Cartesian linguistics

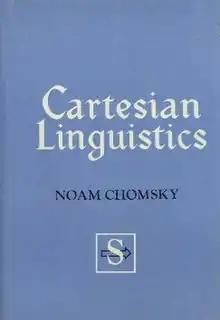
First edition (publ. Harper & Row)

The term Cartesian linguistics was coined by Noam Chomsky in his book Cartesian Linguistics: A Chapter in the History of Rationalist Thought (1966). The adjective "Cartesian" pertains to René Descartes, a prominent 17th-century philosopher. As well as Descartes, Chomsky surveys other examples of rationalist thought in 17th-century linguistics, in particular the "Port-Royal Grammar" (1660), which foreshadows some of his own ideas concerning universal grammar.